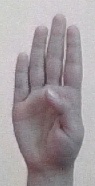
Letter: kaaf